Ultimate legs

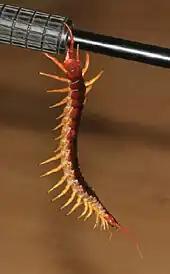
"Scolopendra dehaani" hanging from just its ultimate legs.

Some species use their ultimate legs to hang or anchor themselves from trees or other desired objects. This has been recorded as playing a role in predation; the centipede suspends itself in the air and swings back and forth to capture prey.